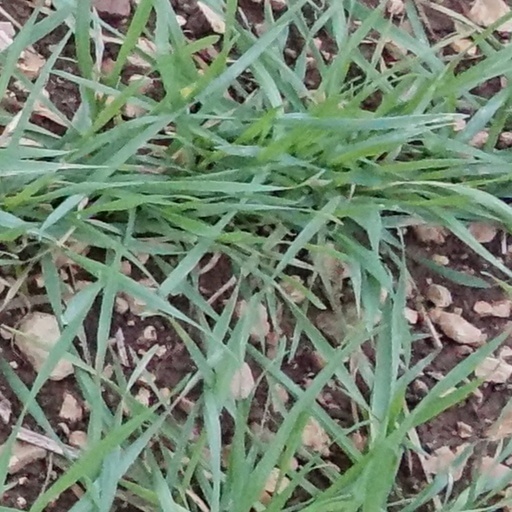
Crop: wheat